UEFA European Under-21 Championship

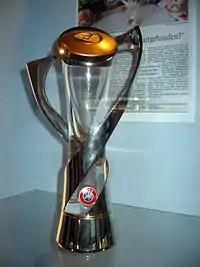
Trophy of the UEFA European Under-21 Championship

The competition in its current form has existed since 1978. It was preceded by the Under-23 Challenge Cup, which ran from 1967 to 1970. Bulgaria won the inaugural Challenge Cup in 1967, defeating East Germany 3–2. As defending champions, they faced randomly drawn "challengers" for a single match in Bulgaria. They retained the title three times, twice more in 1967 and once in 1968. By the final edition in 1970, only Bulgaria and Yugoslavia had won the competition.